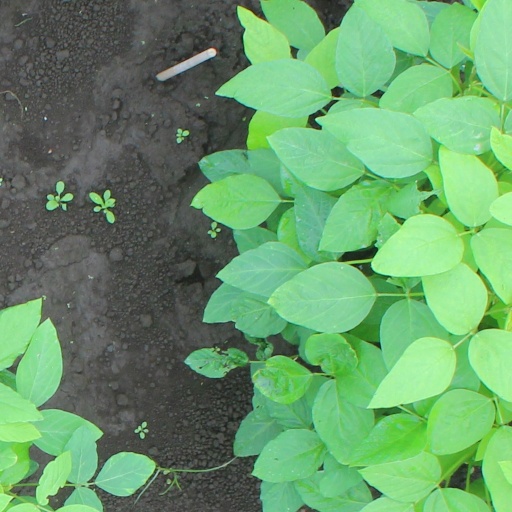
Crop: soybean